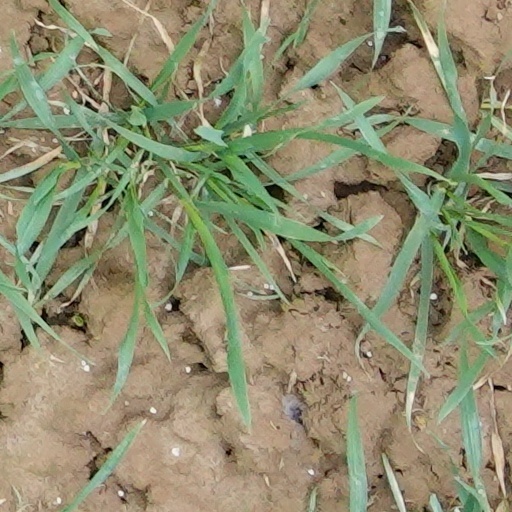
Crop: wheat